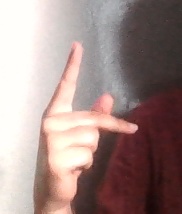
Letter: dha